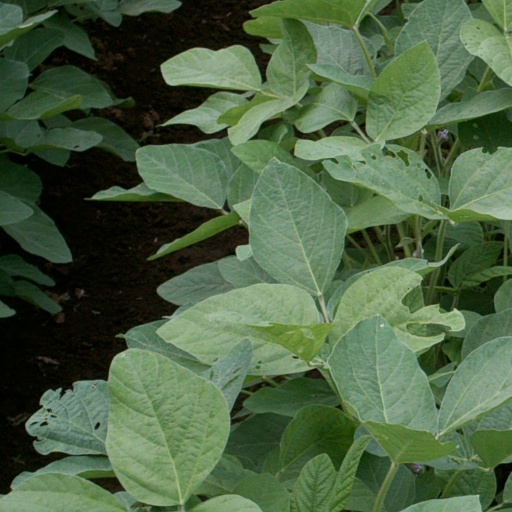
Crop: soybean